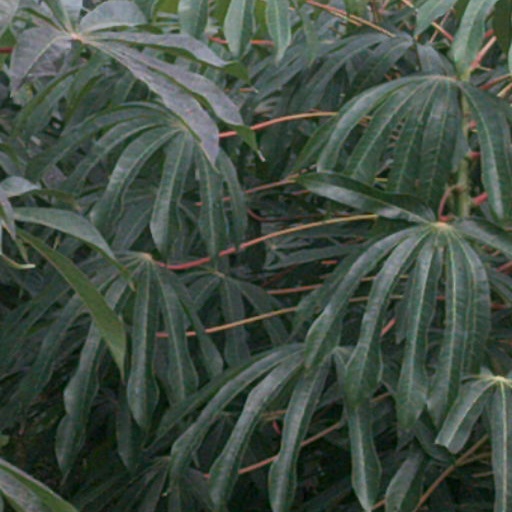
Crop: cassava